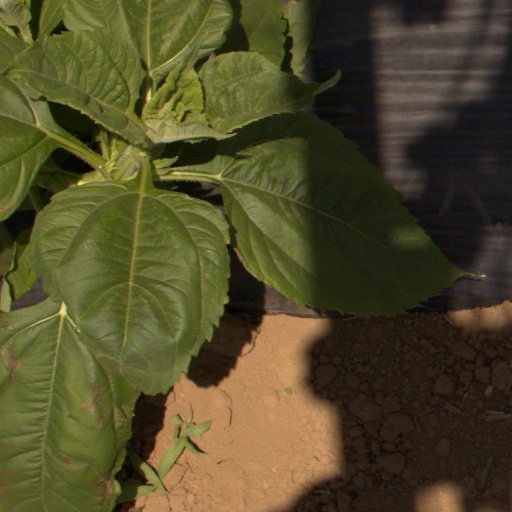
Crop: Jerusalem artichoke